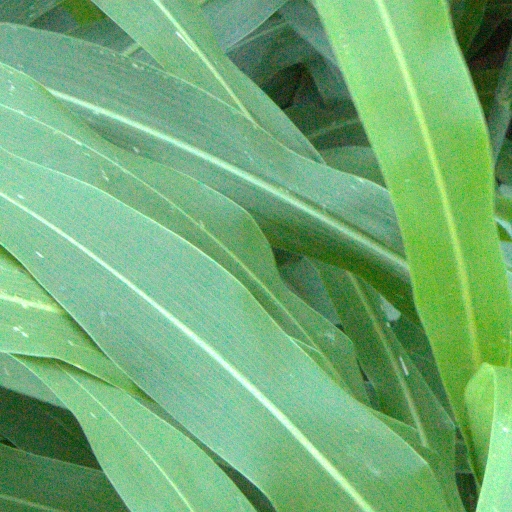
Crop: sorghum